Samuel McDowell Tate

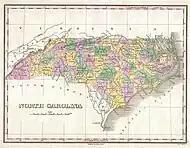

Samuel McDowell Tate, eldest son and child of David and Susan M. Tate, was born at Morganton, in Burke County, North Carolina, on September 8, 1830. His ancestry in both lines was a graft of French Protestants upon Scotch-Irish stock. He was denied a classical education, not for lack of means, but in consequence of the early death of his father.